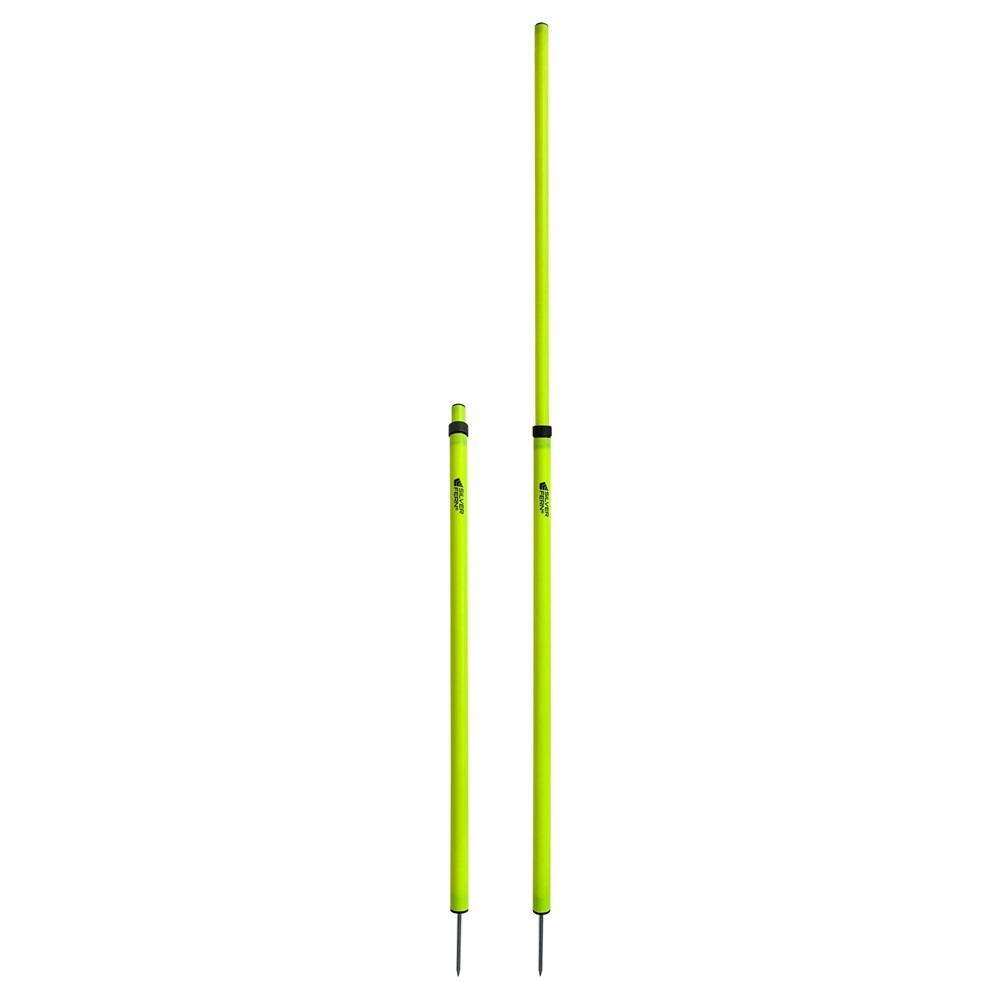
Agility Pole Telescopic
Agility Pole Telescopic Improve your agility, speed, footwork, and coordination with Silver Fern Agility Poles. These telescopic agility poles extend from 1m – 1.80m in height. Simply adjust to your preference to suit your training needs. The fixed metal spike inserts easily into the ground to secure. Available as single poles or a set of 12 with carry bag.
Brand: Silver Fern
Category: Sporting Goods > Athletics > General Purpose Athletic Equipment > Speed & Agility Ladders & Hurdles